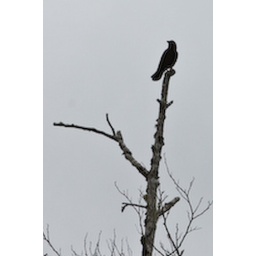
Crow sitting in tree looking at me